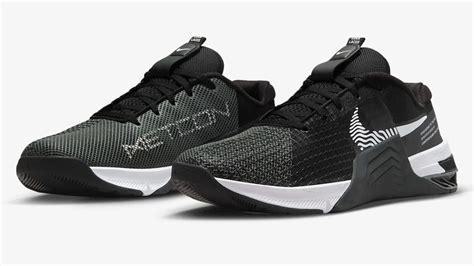
Brand: Nike
Model: Metcon 8